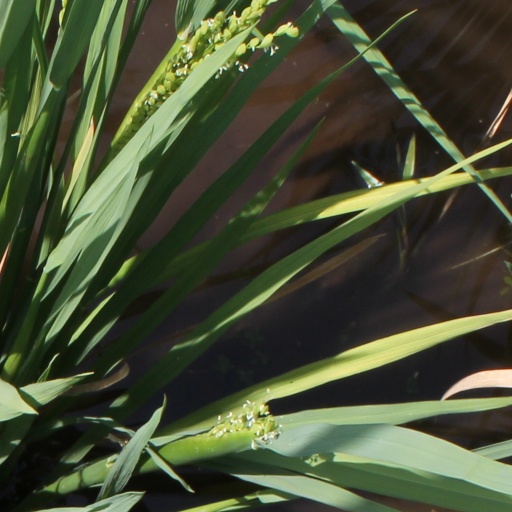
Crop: rice